Japan Automotive Hall of Fame

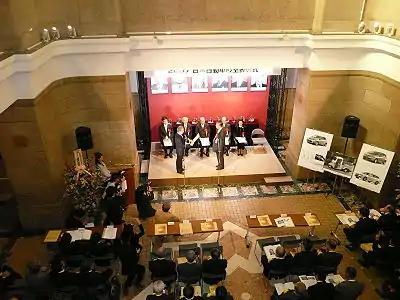
View of the 2007 JAHFA induction ceremony

The Japan Automotive Hall of Fame (or JAHFA) is a non-profit organization established to recognize and honor those individuals who have contributed greatly to the development of the Japanese automotive industry and automotive culture, and to designate historical automobiles that were epoch making in their respective times.